Koodi Vazhnthal Kodi Nanmai (1959 film)

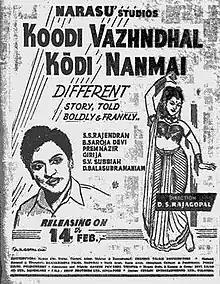
Theatrical release poster

Koodi Vazhnthal Kodi Nanmai is a 1959 Indian Tamil-language film produced by V. L. Narasu and directed by D. S. Rajagopal. The film stars S. S. Rajendran and B. Saroja Devi.